Cape Turnagain

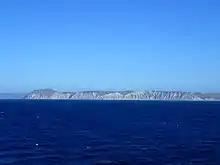
Cape Turnagain as seen from the north-east

The cape was named by Captain James Cook in 1769. On his journey of discovery, he sailed south to this point where he was met with atrocious sea conditions, typical of the area. Being unable to safely proceed, he decided to turn and head north and sailed anticlockwise around the North Island of New Zealand and upon reaching the same place turned again southwards and named the point as a result of his decision.